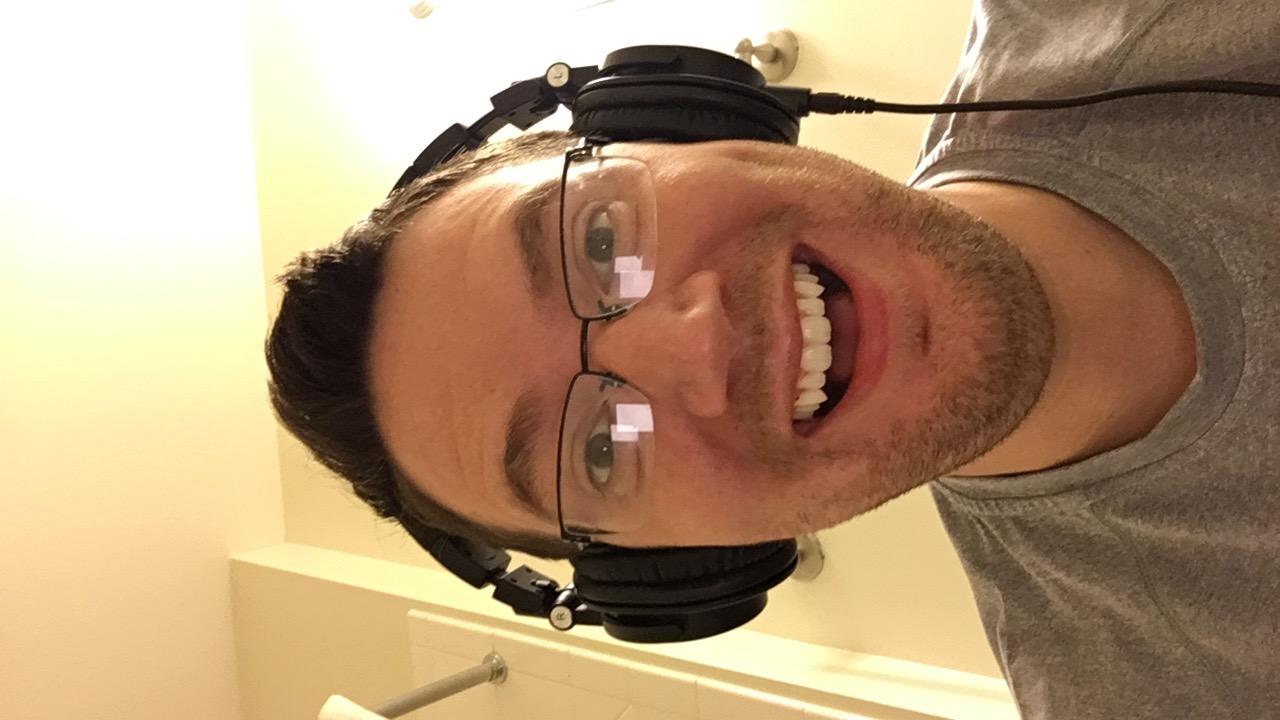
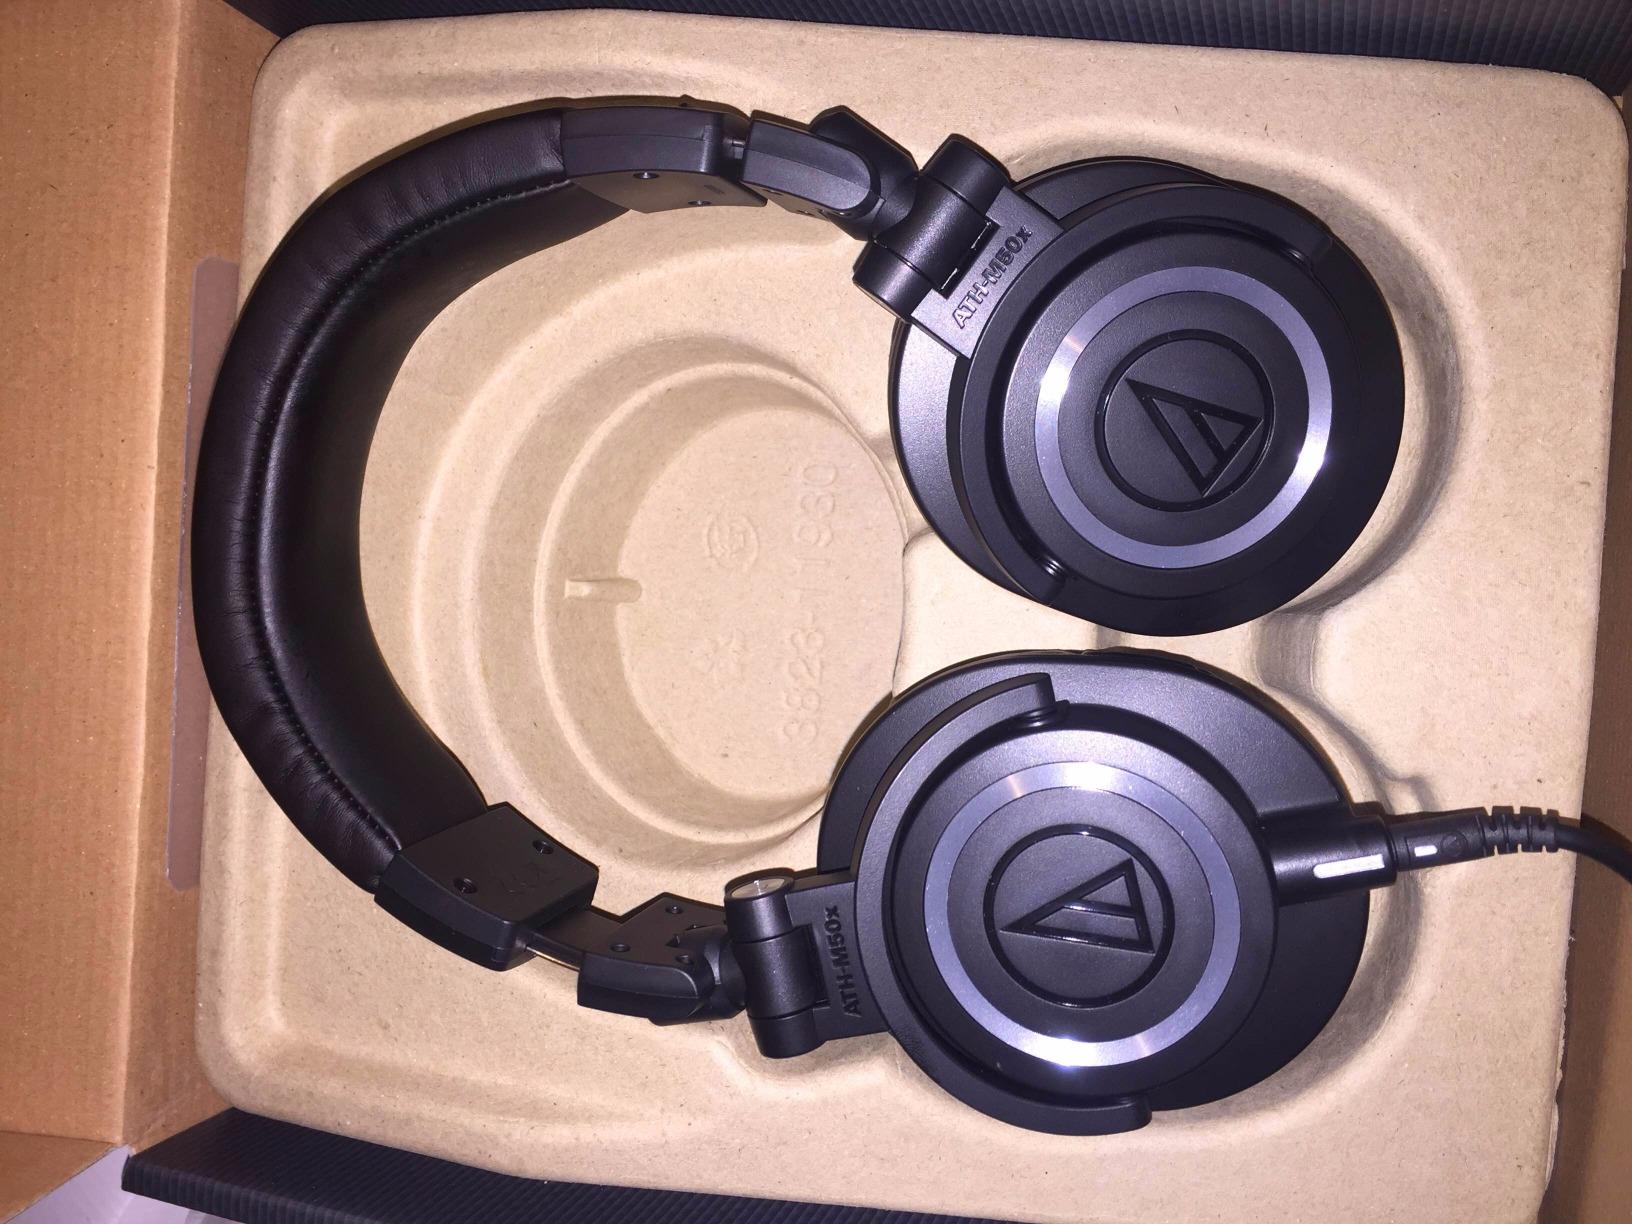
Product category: headphones
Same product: yes